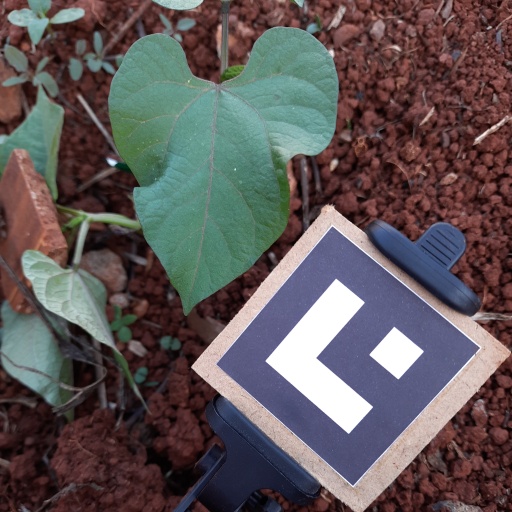
Observations: wavy surface, no eating holes, under shade